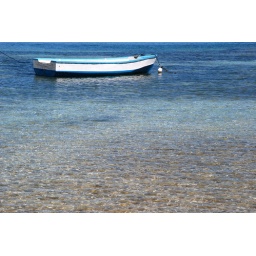
white boat in blue water